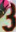
Number: 3